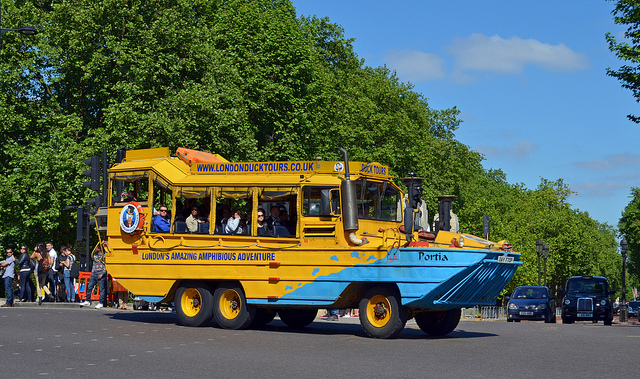
Tourists ride on an amphibious tour bus boat.

A bus shaped like a boat is traveling on a street.

The bus in the parade looked like a boat.

A yellow and blue bus is shown on the street.

A bus also shaped like a boat with water capabilities.